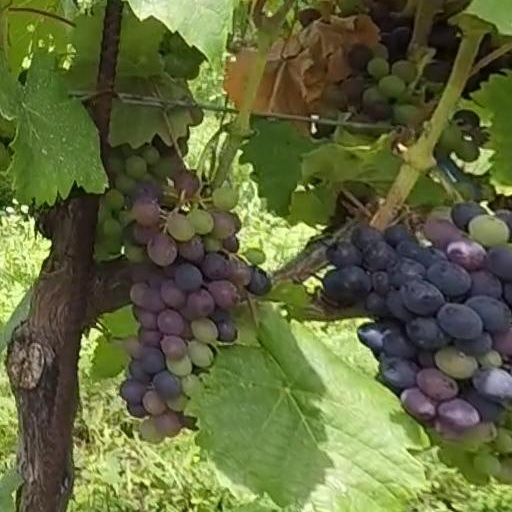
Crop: grape